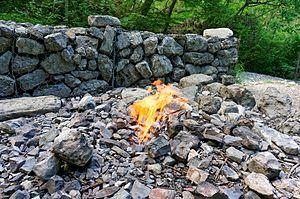
La fontaine ardente à Saint-Barthélémy du Gua
Le Gua est une commune française située dans le département de l'Isère en région Auvergne-Rhône-Alpes.
Les sept merveilles du Dauphiné sont des curiosités naturelles de la géologie alpine ou des constructions anciennes marquantes. Toutes sont situées dans le département français de l'Isère, issu en 1790 de l'ancienne Province du Dauphiné.